Roman Catholic Diocese of Cleveland

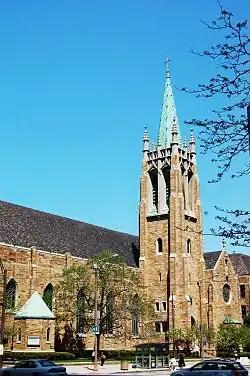

John Paul II appointed Auxiliary Bishop Anthony Pilla to replace Hickey as bishop of Cleveland in 1980. In 2005, 36 lay members of the diocese sued Pilla, accusing him of allowing $2 million in diocesan funds to be stolen. The judge dismissed the lawsuit, saying that the plaintiffs did not have the legal standing to sue in this case. After 26 years as bishop, Pilla resigned in 2006.